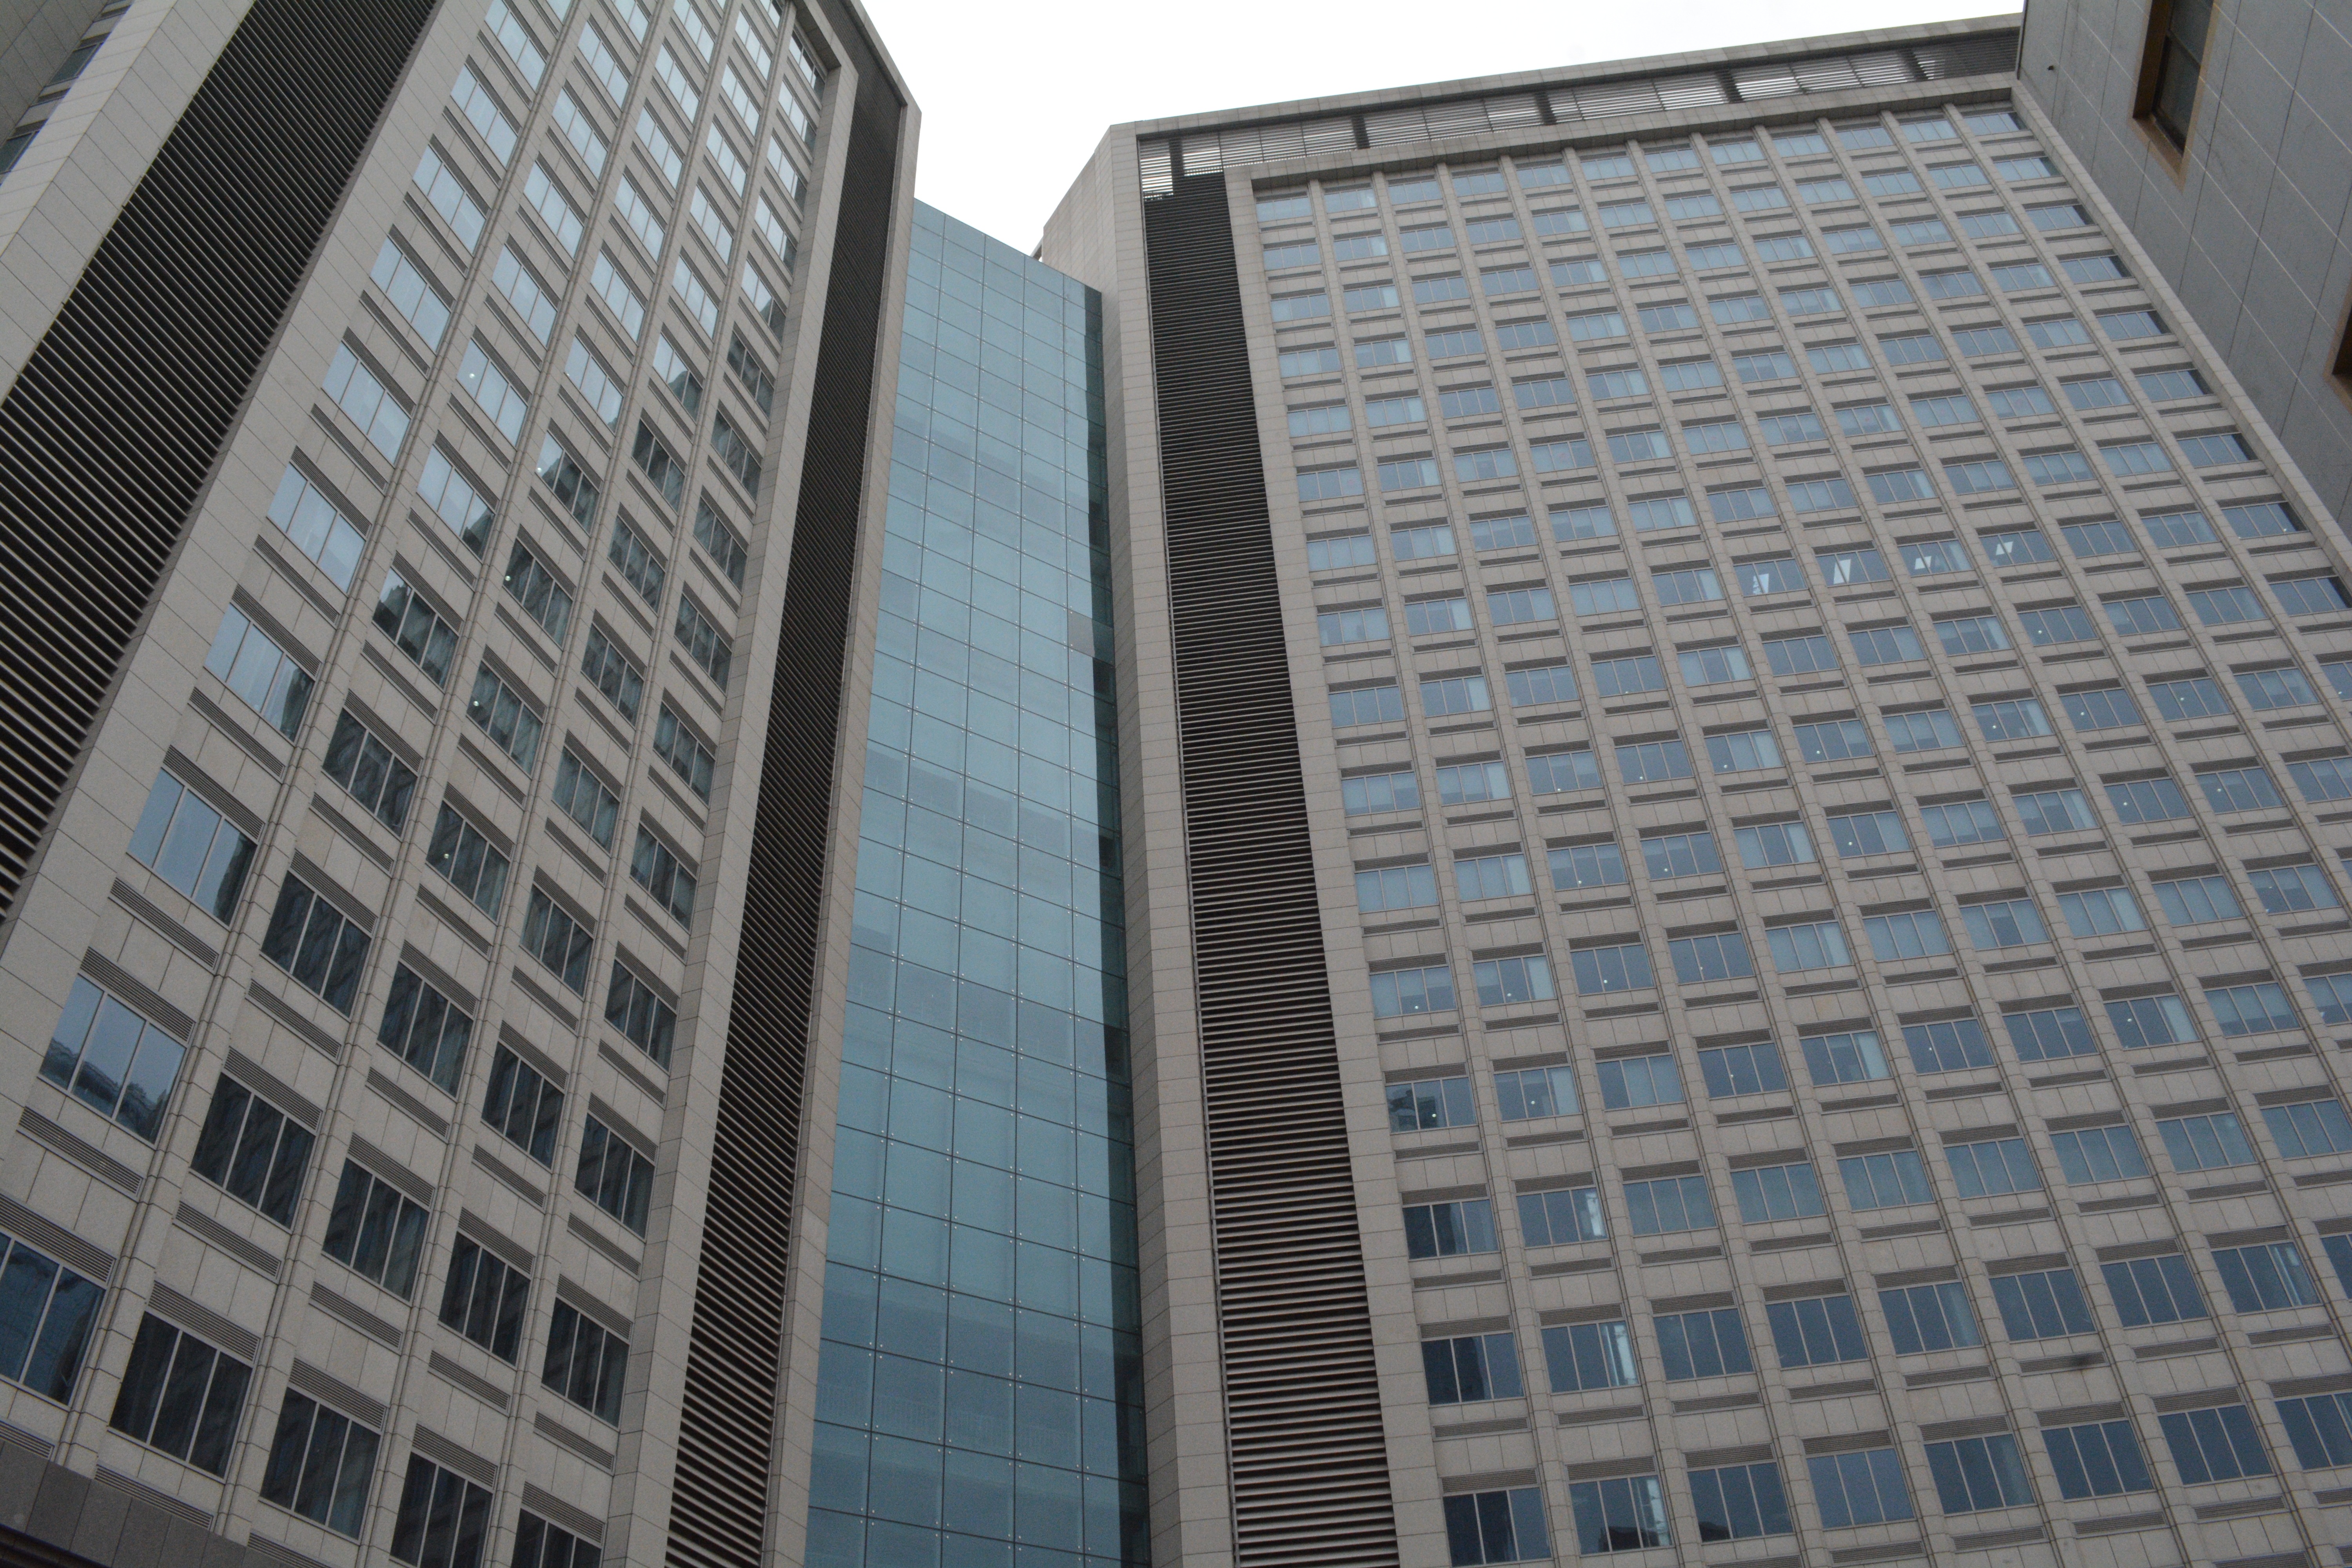
building, skyscraper, downtown, facade, tower block, commercial building, headquarters, condominium